Real-time MRI

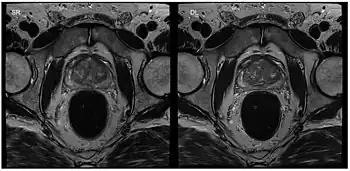
Standard reconstruction (left) versus reconstruction with DL (right) for a T2-weighted turbo spin-echo scan of the prostate

Image reconstruction in RT-MRI benefits from machine learning (ML) or deep learning (DL). A nonlinear kernel, or mapping function, can be developed from the ACS to fill in k-space data and generate the final image. This process as a whole significantly accelerates the MRI process. Image segmentation or identification of lesions can be achieved through machine learning. In deep learning, with a convolutional neural network, the mapping function can be specified by the network. ML and DL improve image resolution as well as imaging speed.